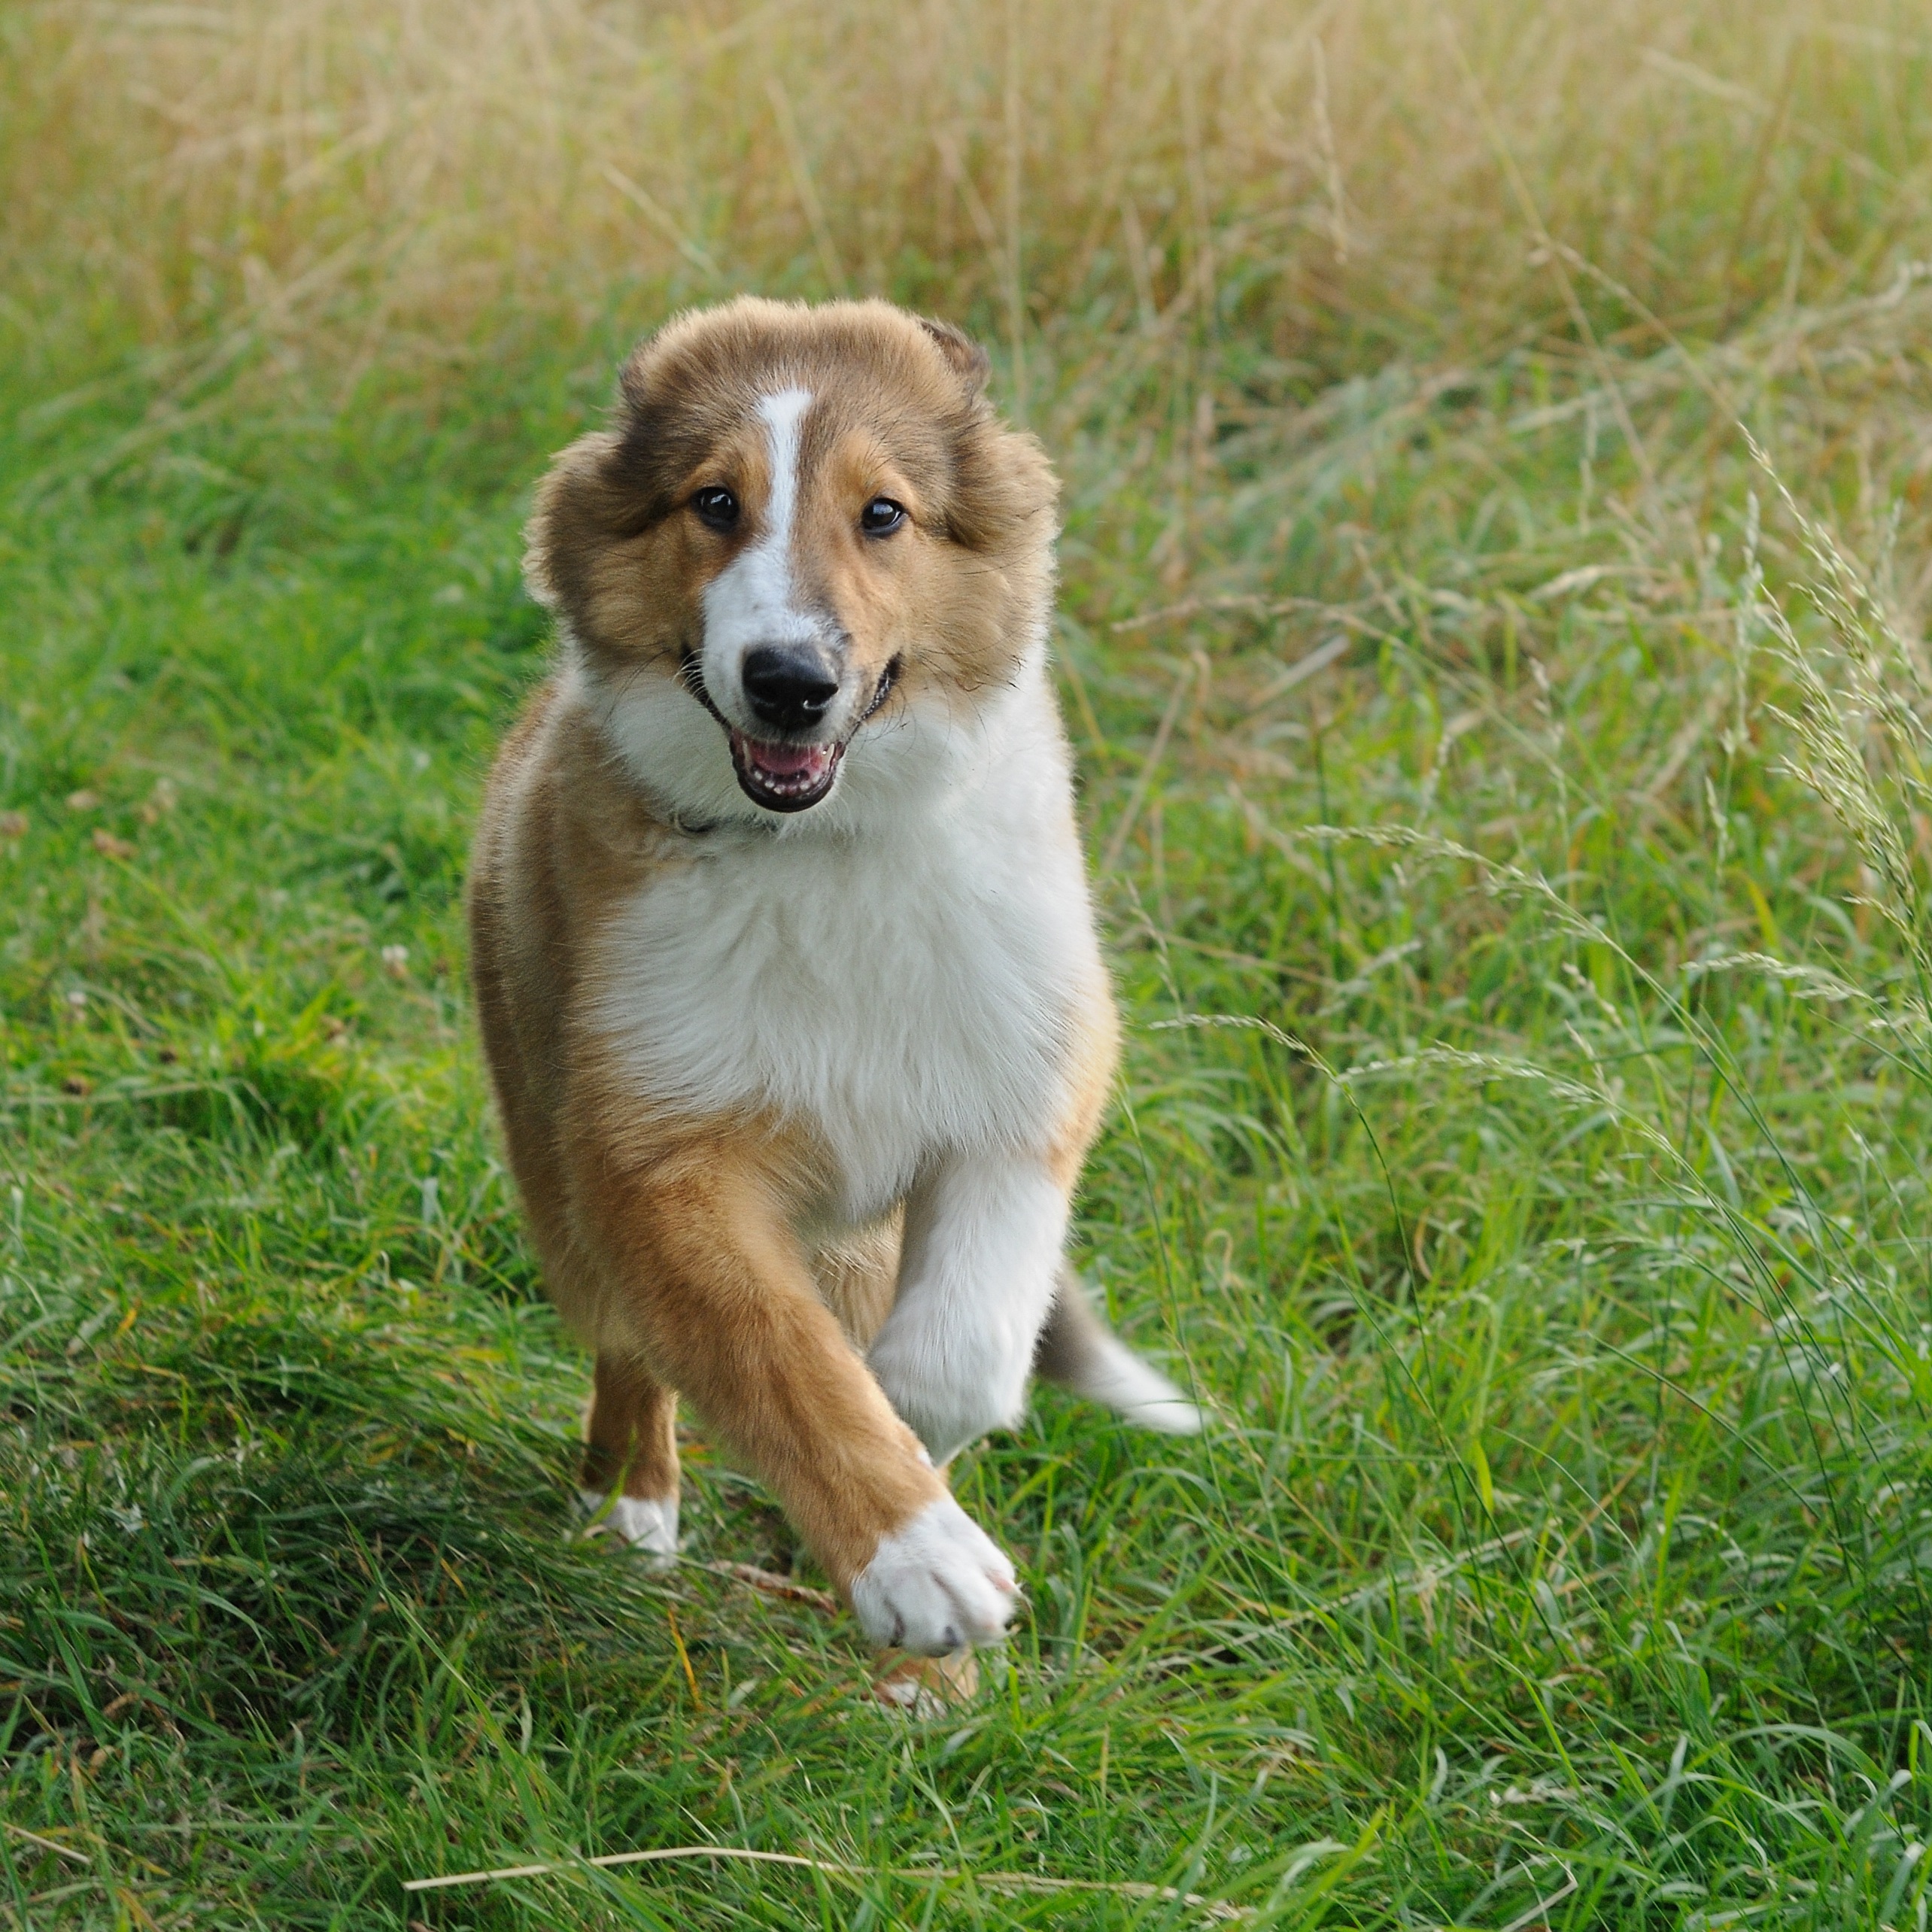
grass, run, dog, animal, collie, young, mammal, border collie, vertebrate, dog breed, australian shepherd, shetland sheepdog, dog like mammal, carnivoran, dog breed group, miniature australian shepherd, dog crossbreeds, icelandic sheepdog, rough collie, scotch collie